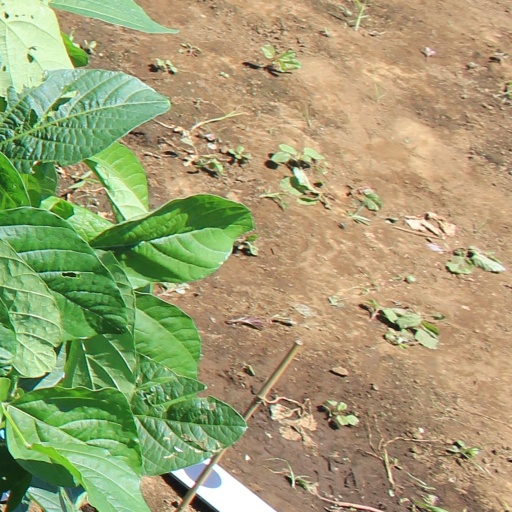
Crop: soybean